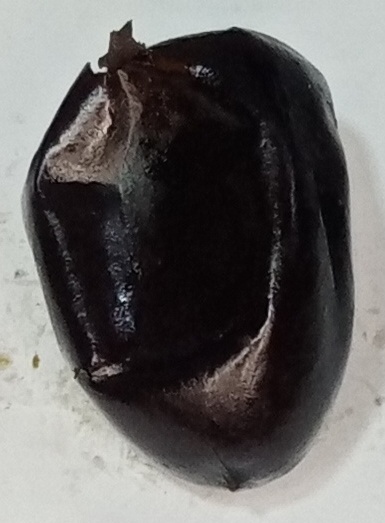
Variety: kupro
Size: large
Grade: grade-1